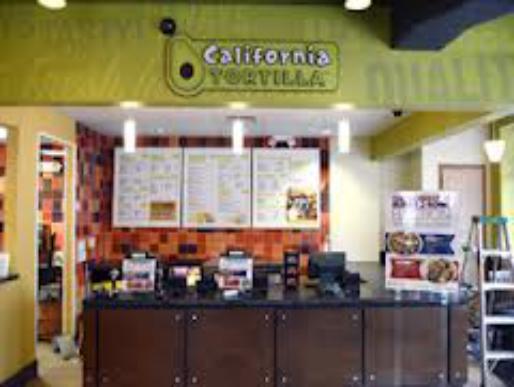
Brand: California Tortilla
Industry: Food